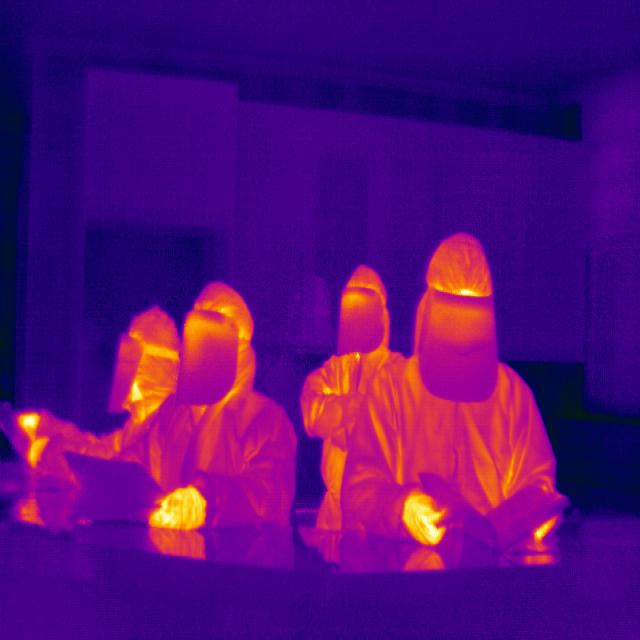
Detected objects:
label: person
label: person
label: person
label: person